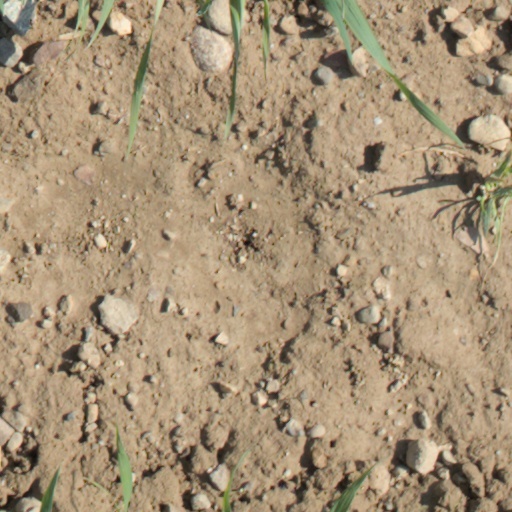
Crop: wheat